Betsy Ross flag

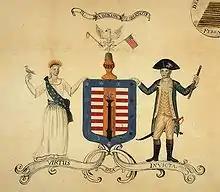
A 1782 Great Seal of the United States design features a flag with a circle of stars in the canton and white stripes on the edges.

Because the flag evolved during the American Revolutionary War, the meaning of the design is uncertain. Historians and experts discredit the common theory that the stripes and five-pointed stars derived from the Washington family coat of arms. While this theory adds to Washington's legendary involvement in the development of the first flag, no evidence exists to show a connection between his coat of arms and the flag, other than that his coat of arms has stars and stripes in it. Washington frequently used his family coat of arms with three five-pointed red stars and three red-and-white stripes, on which is based the flag of the District of Columbia.